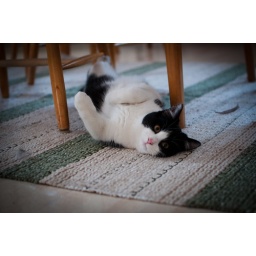
An old friend on visit plays around under the kitchen table at my grandmother's.